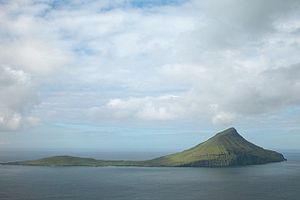
Koltur / Historie
Koltur